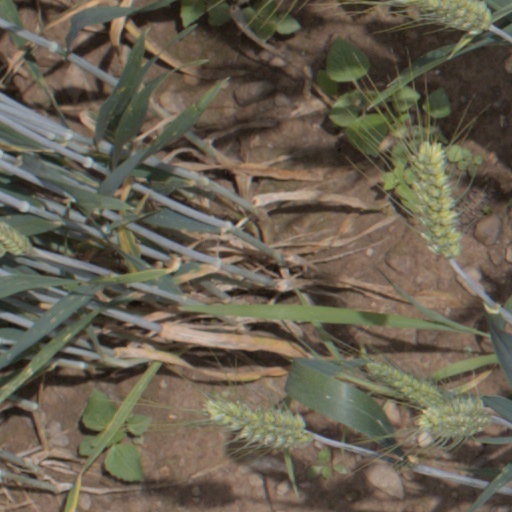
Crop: wheat